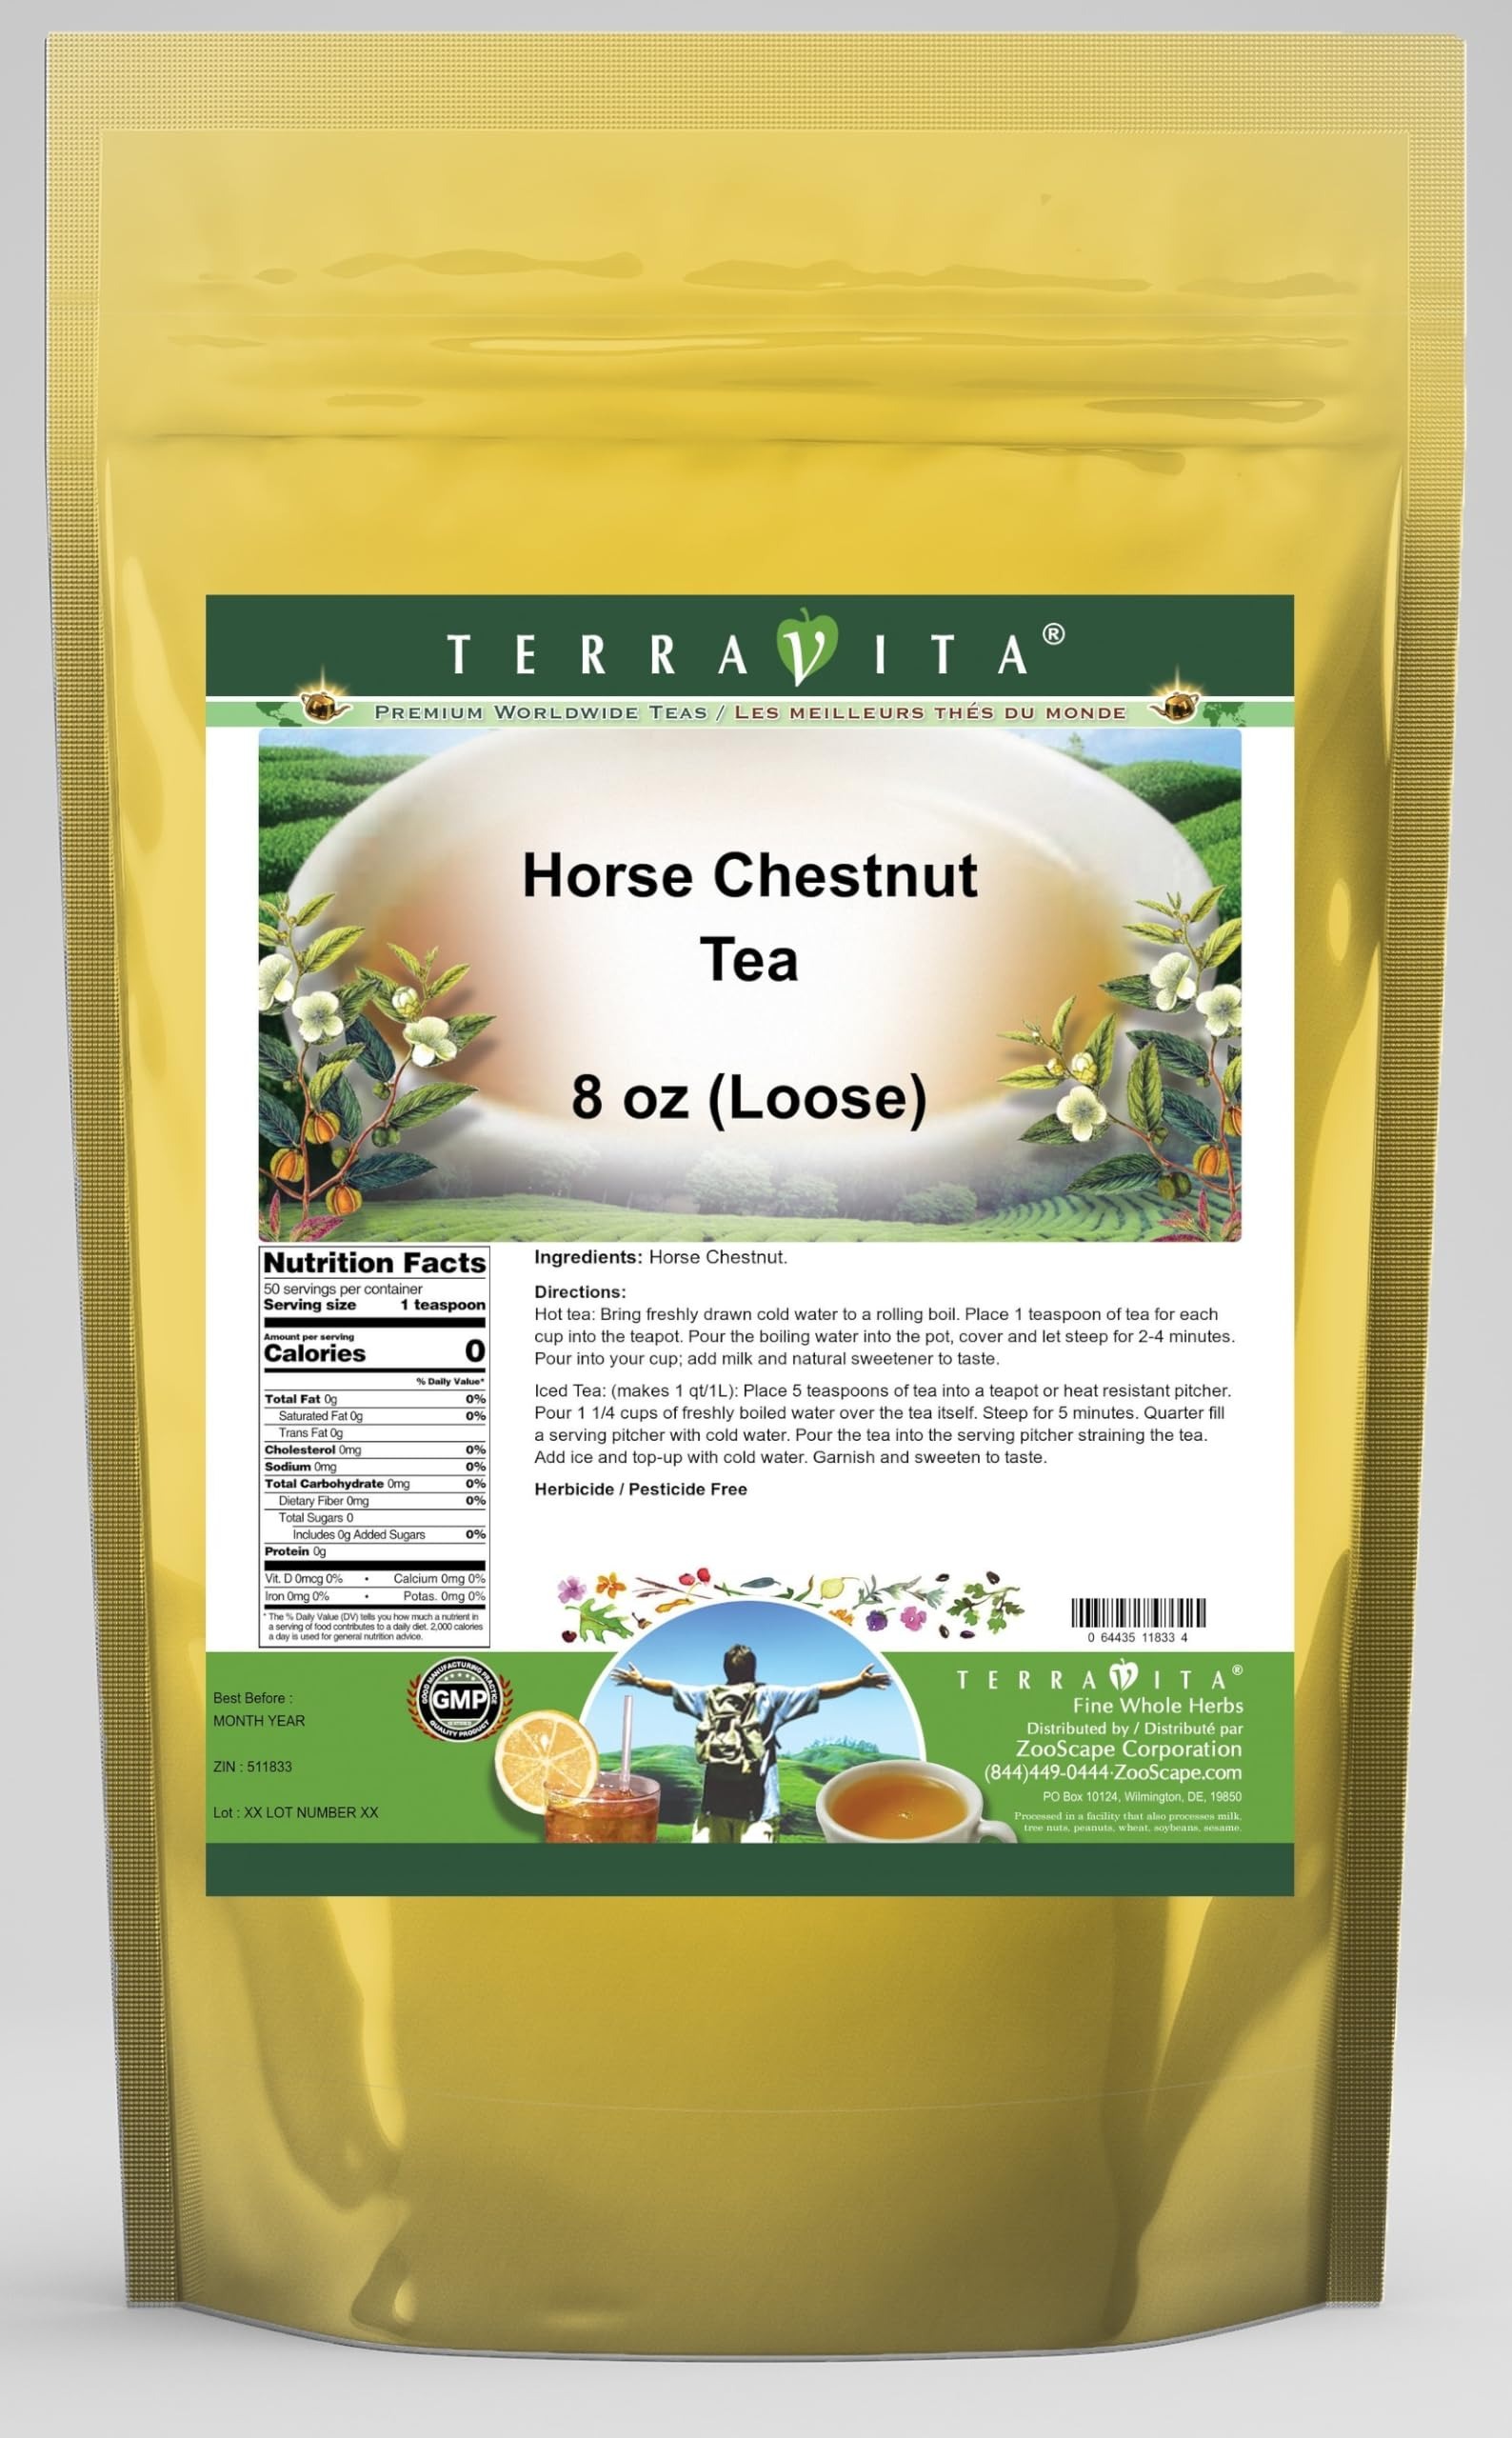
Item Name: Horse Chestnut Tea (Loose) (8 oz, ZIN: 511833) - 3 Pack
Bullet Point 1: Horse Chestnut Tea (Loose) (8 oz, ZIN: 511833)
Bullet Point 2: No fillers.
Bullet Point 3: Manufacturer: TerraVita
Bullet Point 4: Size: 8 oz
Bullet Point 5: Loose Leaf Herbal Tea - Packed in a convenient upright pouch!
Product Description: Horse Chestnut Tea (Loose) (8 oz, ZIN: 511833)<BR><BR>Packaged in the United States in a GMP certified facility (Good Manufacturing Practice).<BR><BR>No fillers.<BR><BR>Manufacturer: TerraVita<BR><BR>Size: 8 oz<BR><BR>Loose Leaf Herbal Tea - Packed in a convenient upright pouch!<BR><BR>Ingredients: Horse Chestnut
Value: 24.0
Unit: Ounce

Price: 74.35